Choquequirao

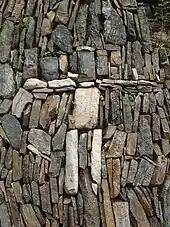
White stone woman in the terraces of Choquequirao

The archaeological complex of Choquequirao is divided into 12 sectors. While the contents of each sector are different, terraces used for various purposes are common throughout. It seems that most of the buildings here were either for ceremonial purposes, residences of the priests, or used to store food.